Sterling Brown (basketball)

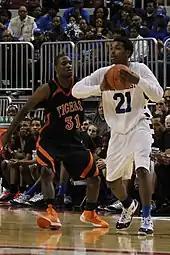

Brown is the son of Chris Brown who was a police officer in the Chicago metropolitan area for 30 years in Maywood, Illinois. Brown played high school basketball at Proviso East High School in Maywood, Illinois. Playing for coach Donnie Boyce, he led the Pirates to a state runner-up finish in 2012 and a state semi-final appearance in 2013, losing both times to the Jabari Parker-led Simeon Career Academy. As a junior, the "Chicago Tribune" named him to the 2012 third team All-state team along with Billy Garrett Jr., Milton Doyle, Tony Hicks and Rashaun Stimage. The Associated Press named him to its 2013 Class 4A All-state first team along with Parker, Jahlil Okafor, Hill, and Cliff Alexander. He finished the year as the sixth rated national class of 2013 recruit in Illinois at number 75 according to Rivals.com. Brown ultimately selected SMU and coach Larry Brown over Miami, Tennessee and Xavier.